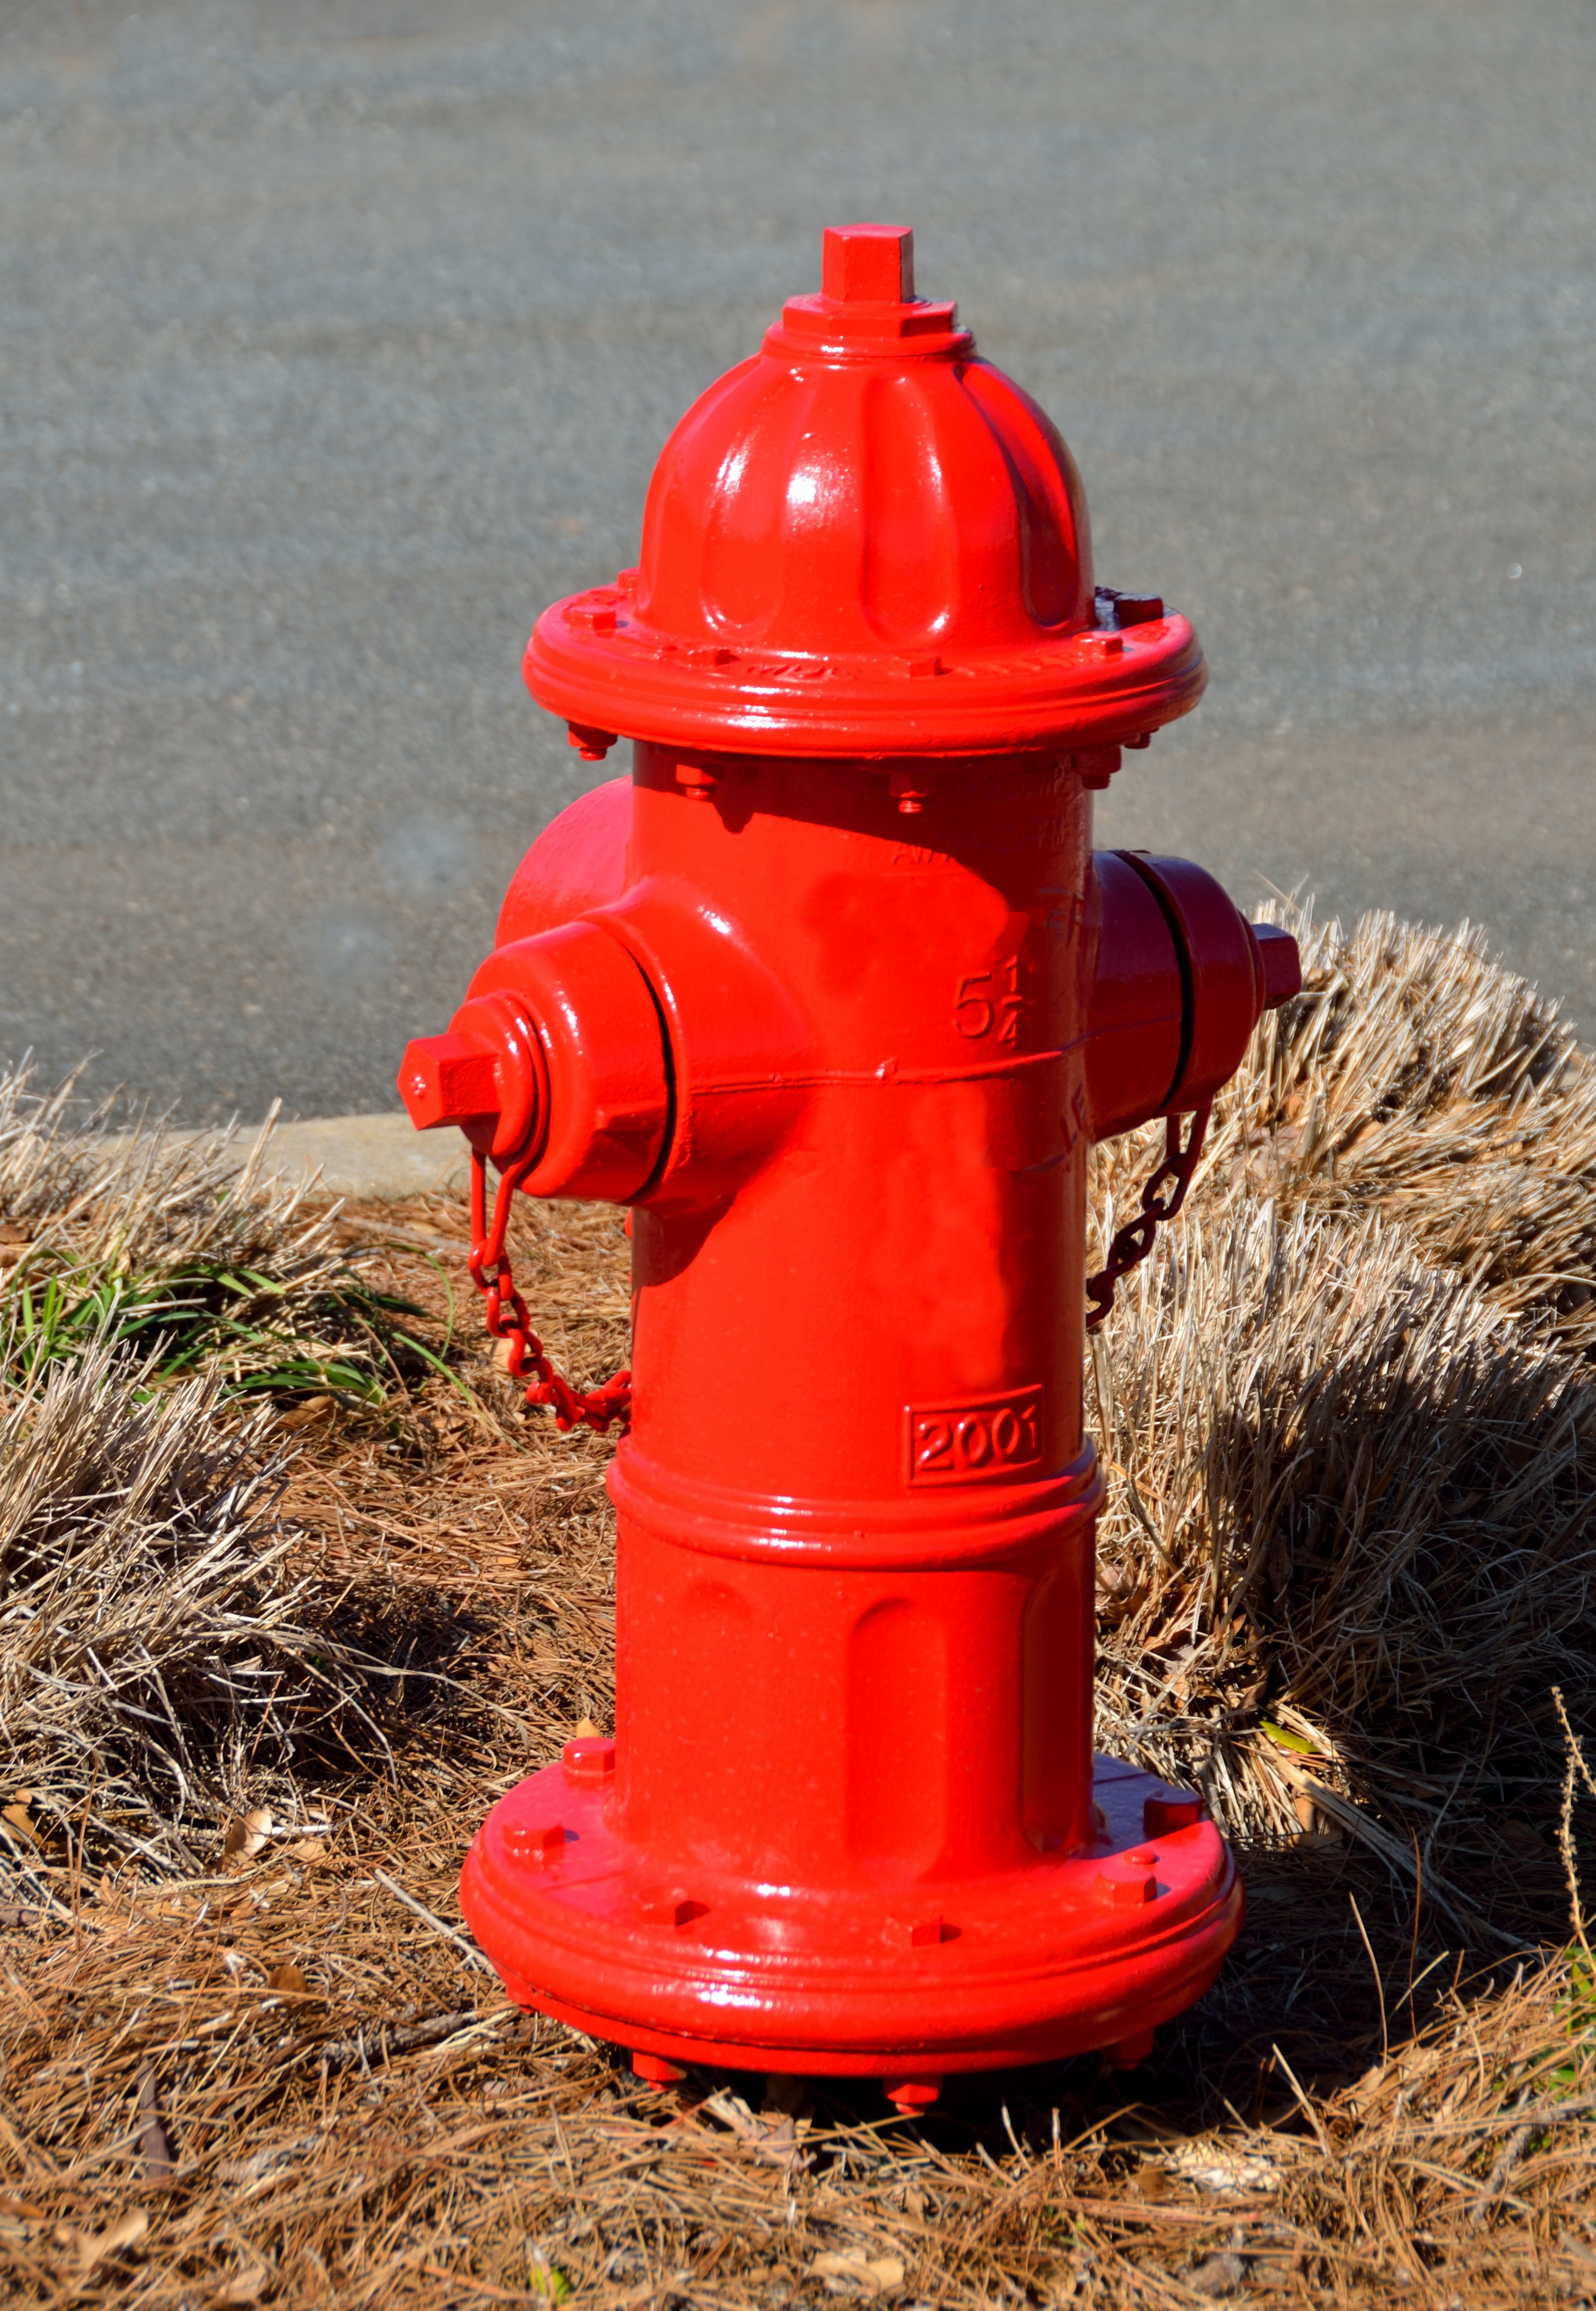
outdoor, street, city, urban, red, equipment, color, metal, machine, security, fire hydrant, pipe, danger, safety, hose, hydrant, department, protection, service, emergency, pressure, rescue, plug, valve, prevention, extinguisher, firefighting, extinguish